John Diefenbaker

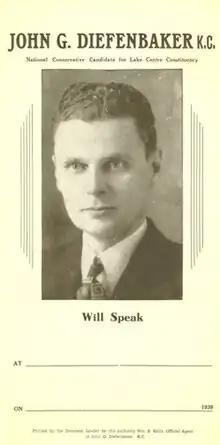
Poster to advertise a speech by John Diefenbaker as Conservative candidate, 1939 (leading up to the 1940 federal election)

Saskatchewan Conservatives eventually arranged a leadership convention for October 28, 1936. Eleven people were nominated, including Diefenbaker. The other ten candidates withdrew, and Diefenbaker won the position by default. Diefenbaker asked the federal party for $10,000 in financial support, but the funds were refused, and the Conservatives were shut out of the legislature in the 1938 provincial elections for the second consecutive time. Diefenbaker himself was defeated in the Arm River riding by 190 votes. With the province-wide Conservative vote having fallen to 12 percent, Diefenbaker offered his resignation to a post-election party meeting in Moose Jaw, but it was refused. Diefenbaker continued to run the provincial party out of his law office and paid the party's debts from his own pocket.